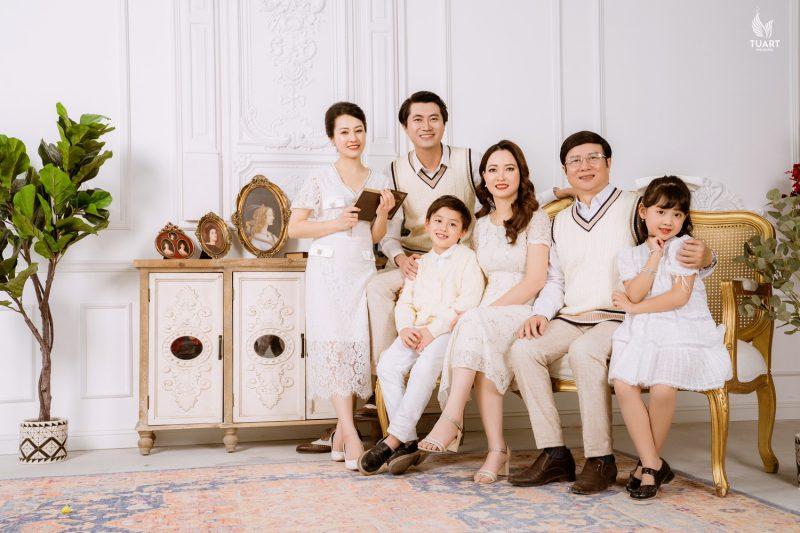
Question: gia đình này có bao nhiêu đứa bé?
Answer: gia đình này có hai đứa bé